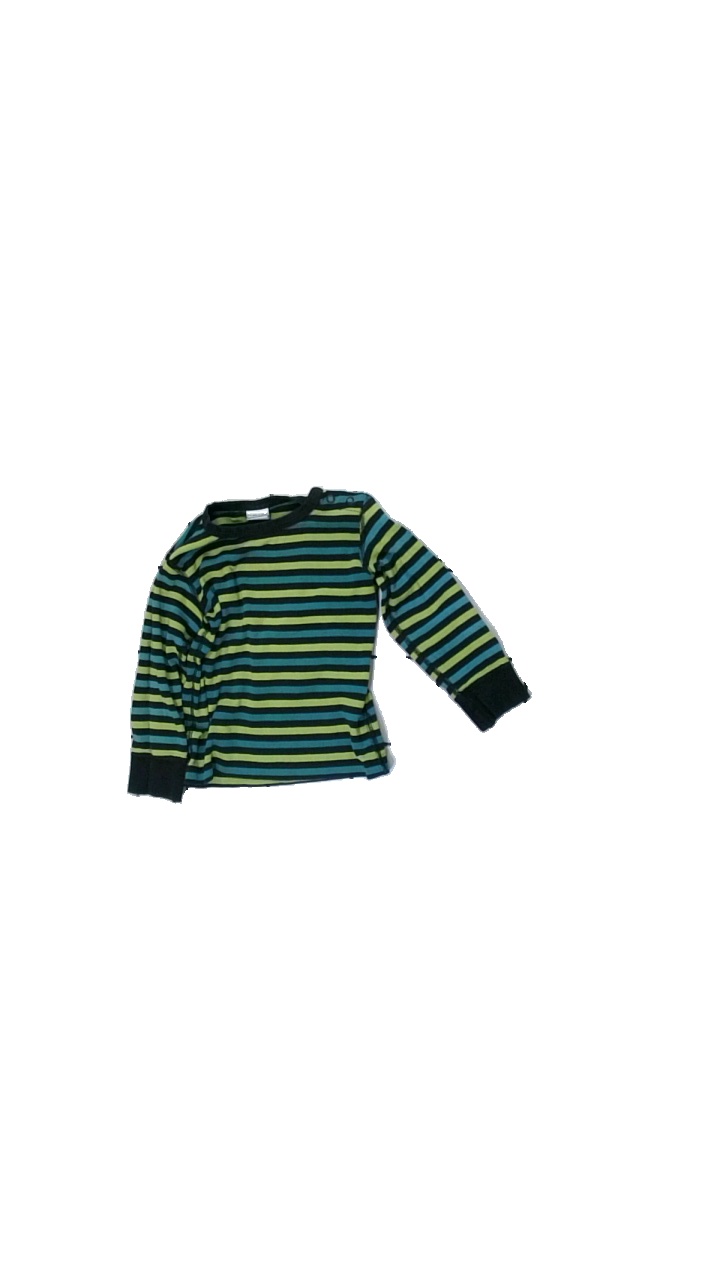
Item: Top (Children)
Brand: Polarn Och Pyret
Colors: Green, Black
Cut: Regular
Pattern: Striped
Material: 100% cotton
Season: All
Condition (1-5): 2
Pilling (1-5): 5
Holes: Major
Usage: Recycle
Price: <50